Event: Nepal Earthquake
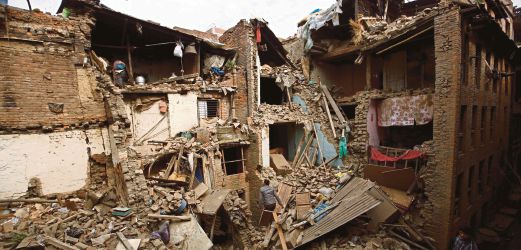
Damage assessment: damage